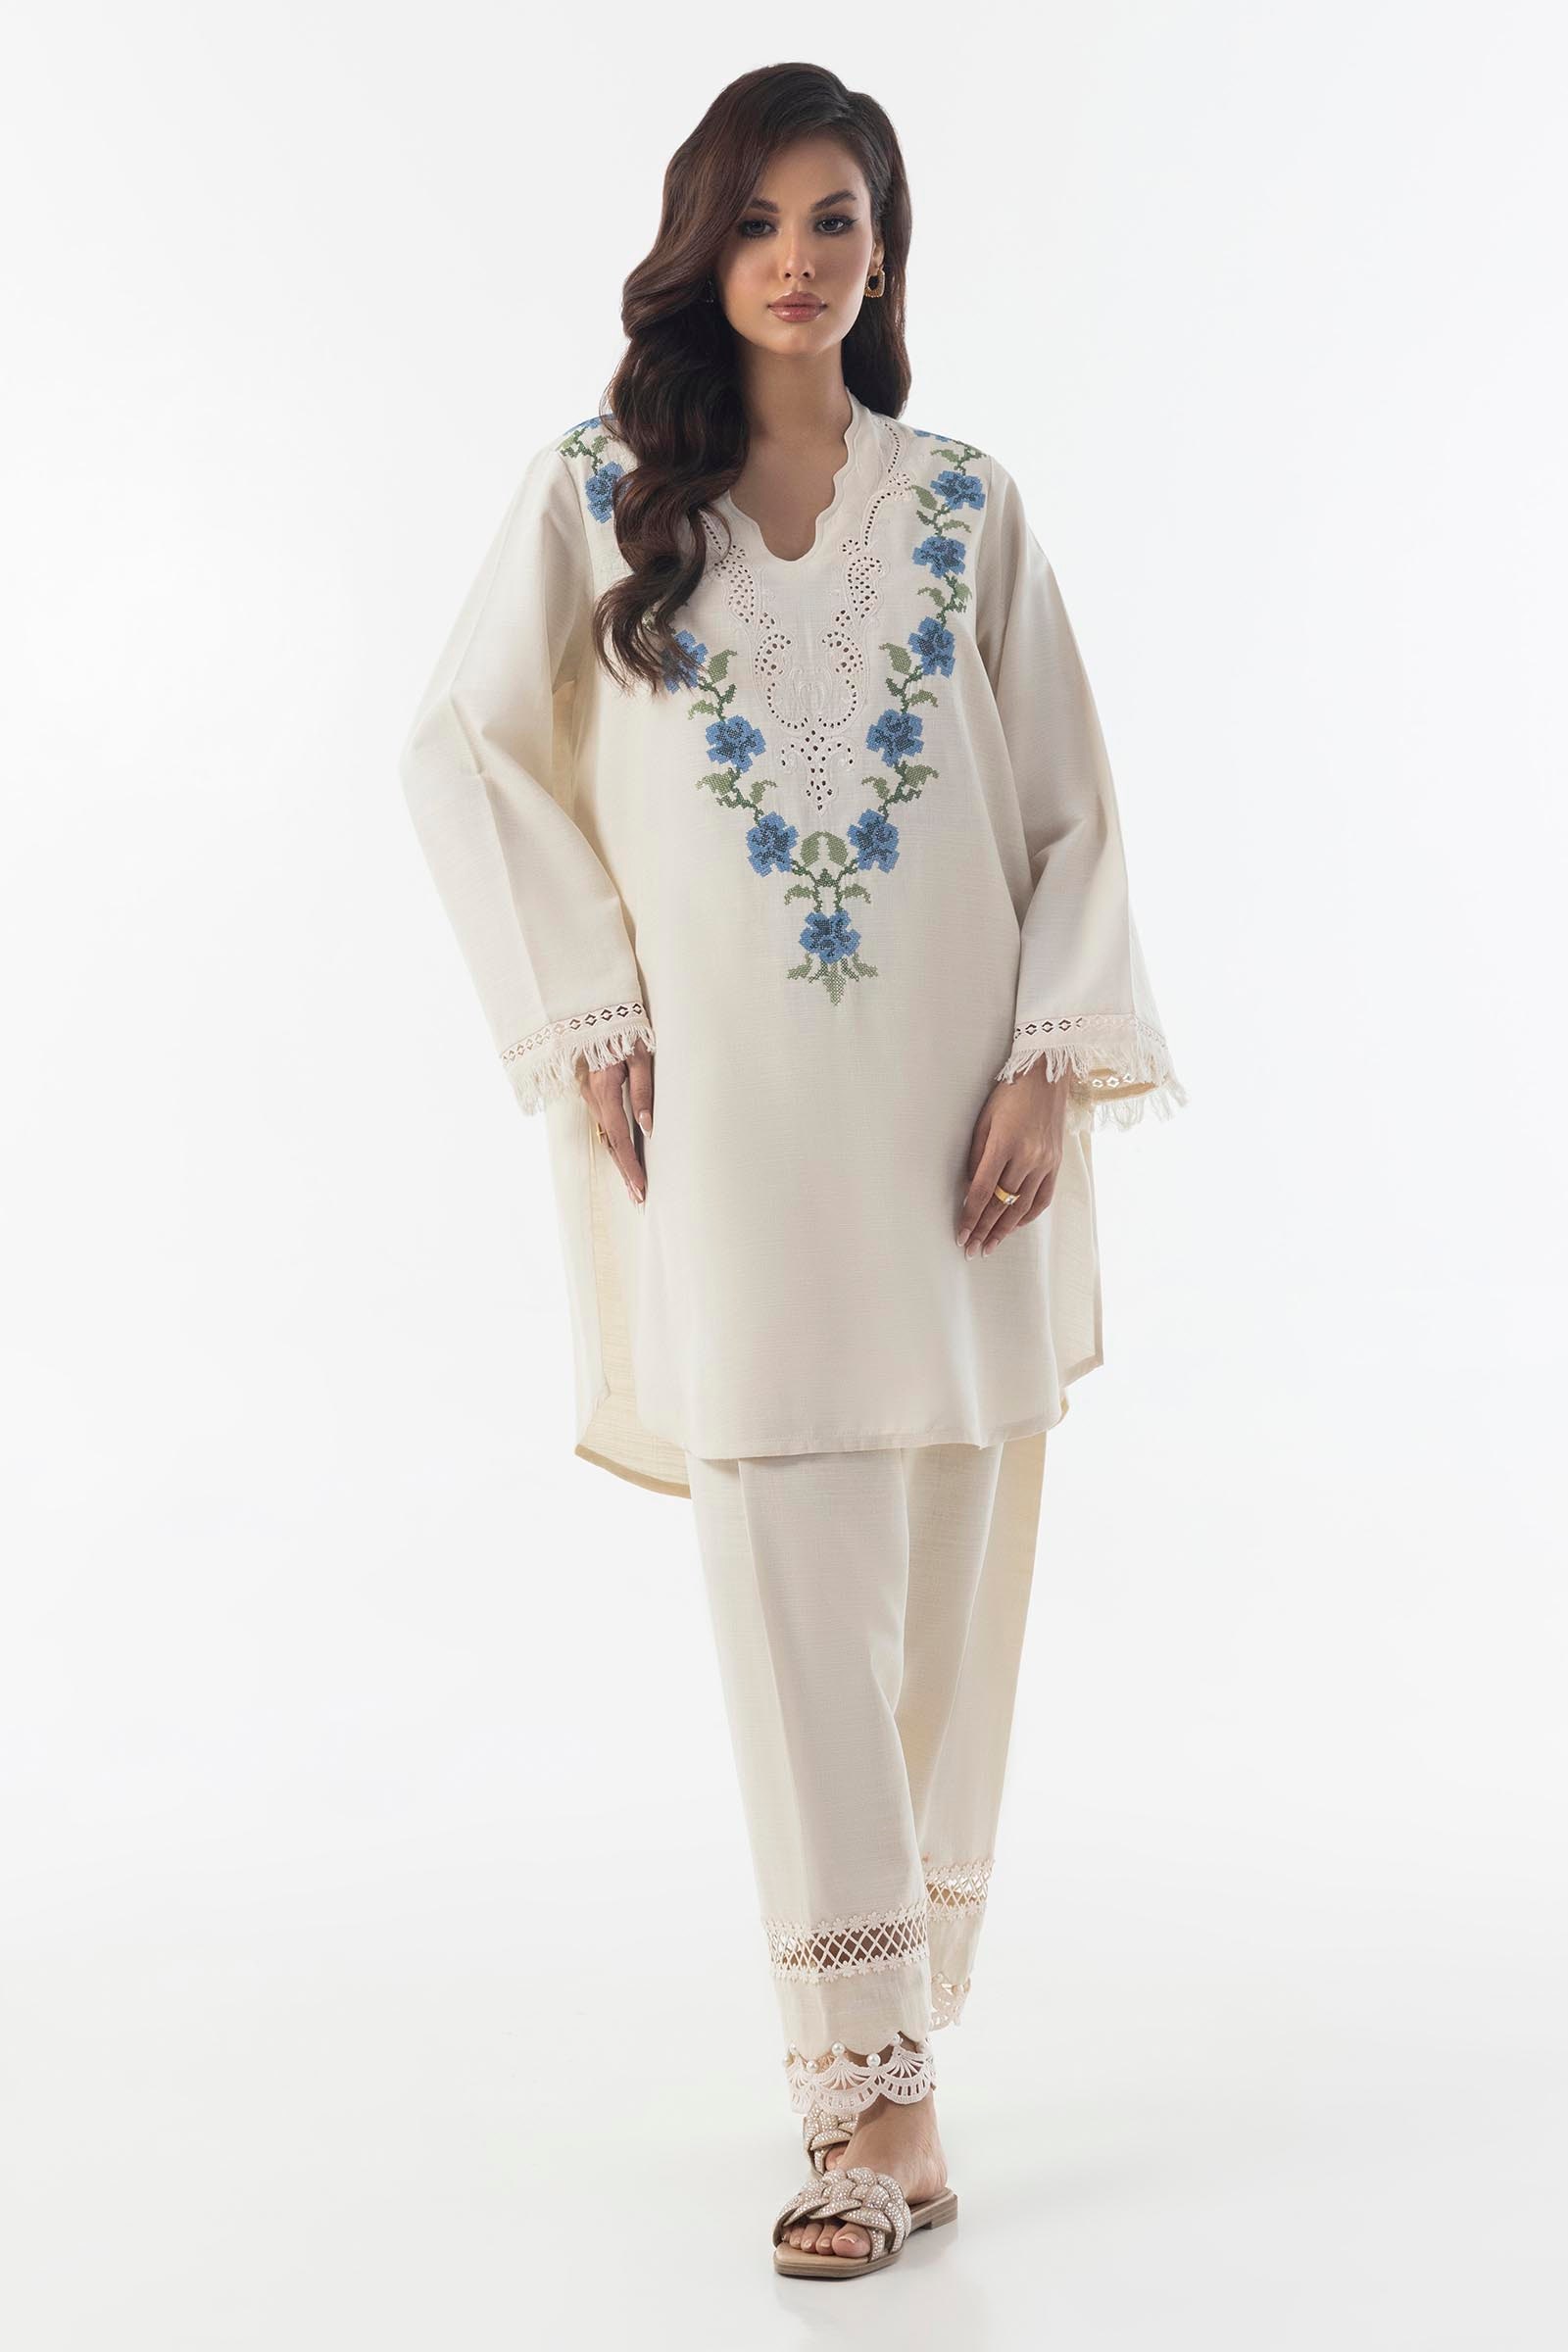
ivory embroidered pajamas pants